Spelling Bee (card trick)

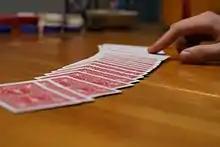
A person selecting a card

The second style of "Spelling Bee" tricks involves one or more audience members selecting and memorizing a card. It is replaced it in the deck, which is then apparently shuffled. The magician reveals the selected card after drawing cards to spell out a word provided by audience members, often the name of the selected card. The magician either controls the placement of the selected card in the deck, knows its location with the help of a key card, or uses sleight of hand to force it out at the appropriate time. In either case, this creates the illusion that the magician was able to predict the appearance of the card with magic. For example, the magician may force the selected card to be the fifth from the top of the deck, then select a volunteer with a four-letter name to deal one card for each letter in their name - four in total. The magician then instructs the volunteer to deal the next card, which will be the selected card.